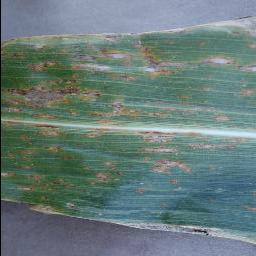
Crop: corn
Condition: (maize)_cercospora_spot_gray_spot